Korean swordsmanship

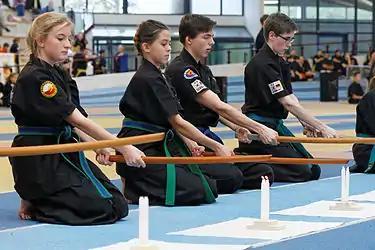
2nd European Haidong Gumdo Championships: candle extinguishing.

After the end of Japanese rule in Korea in 1945, there was a patriotic tendency to avoid Japanese martial arts in favour of historical, native traditions, and a number of explicitly "native Korean" styles have become current in South Korea during the 1970s to 1980s.